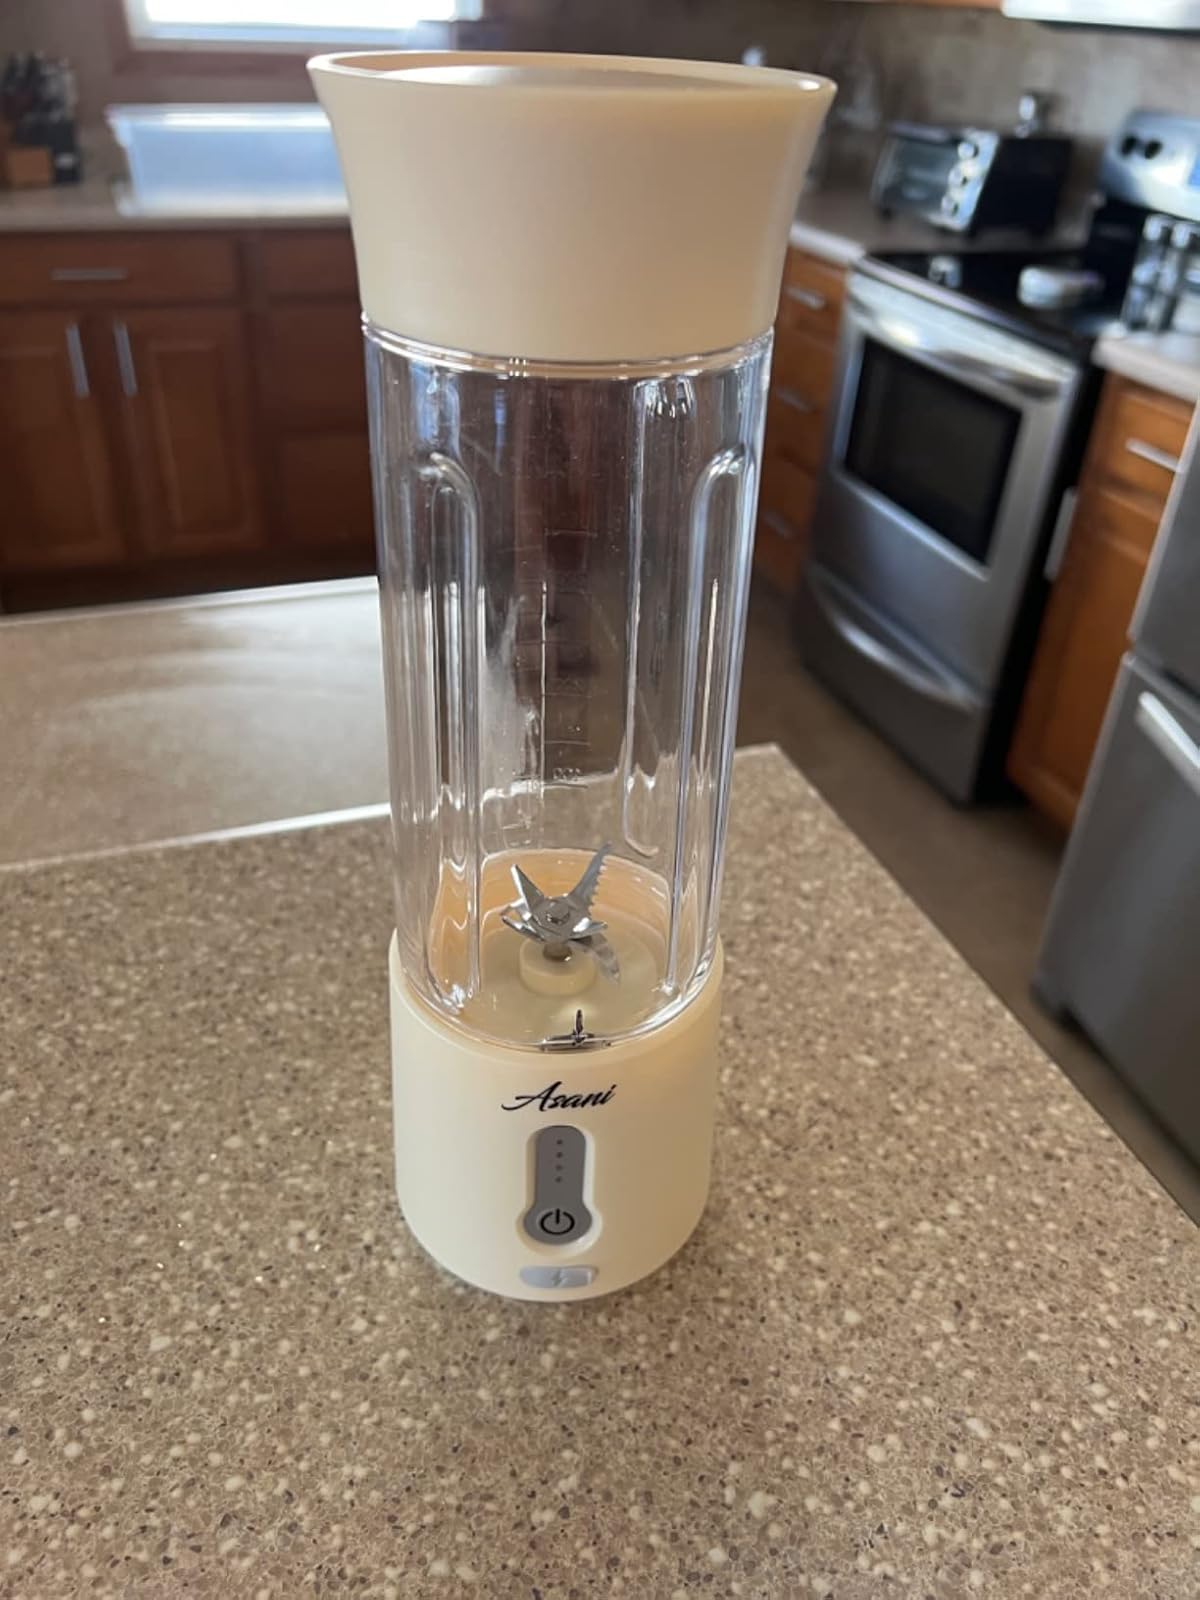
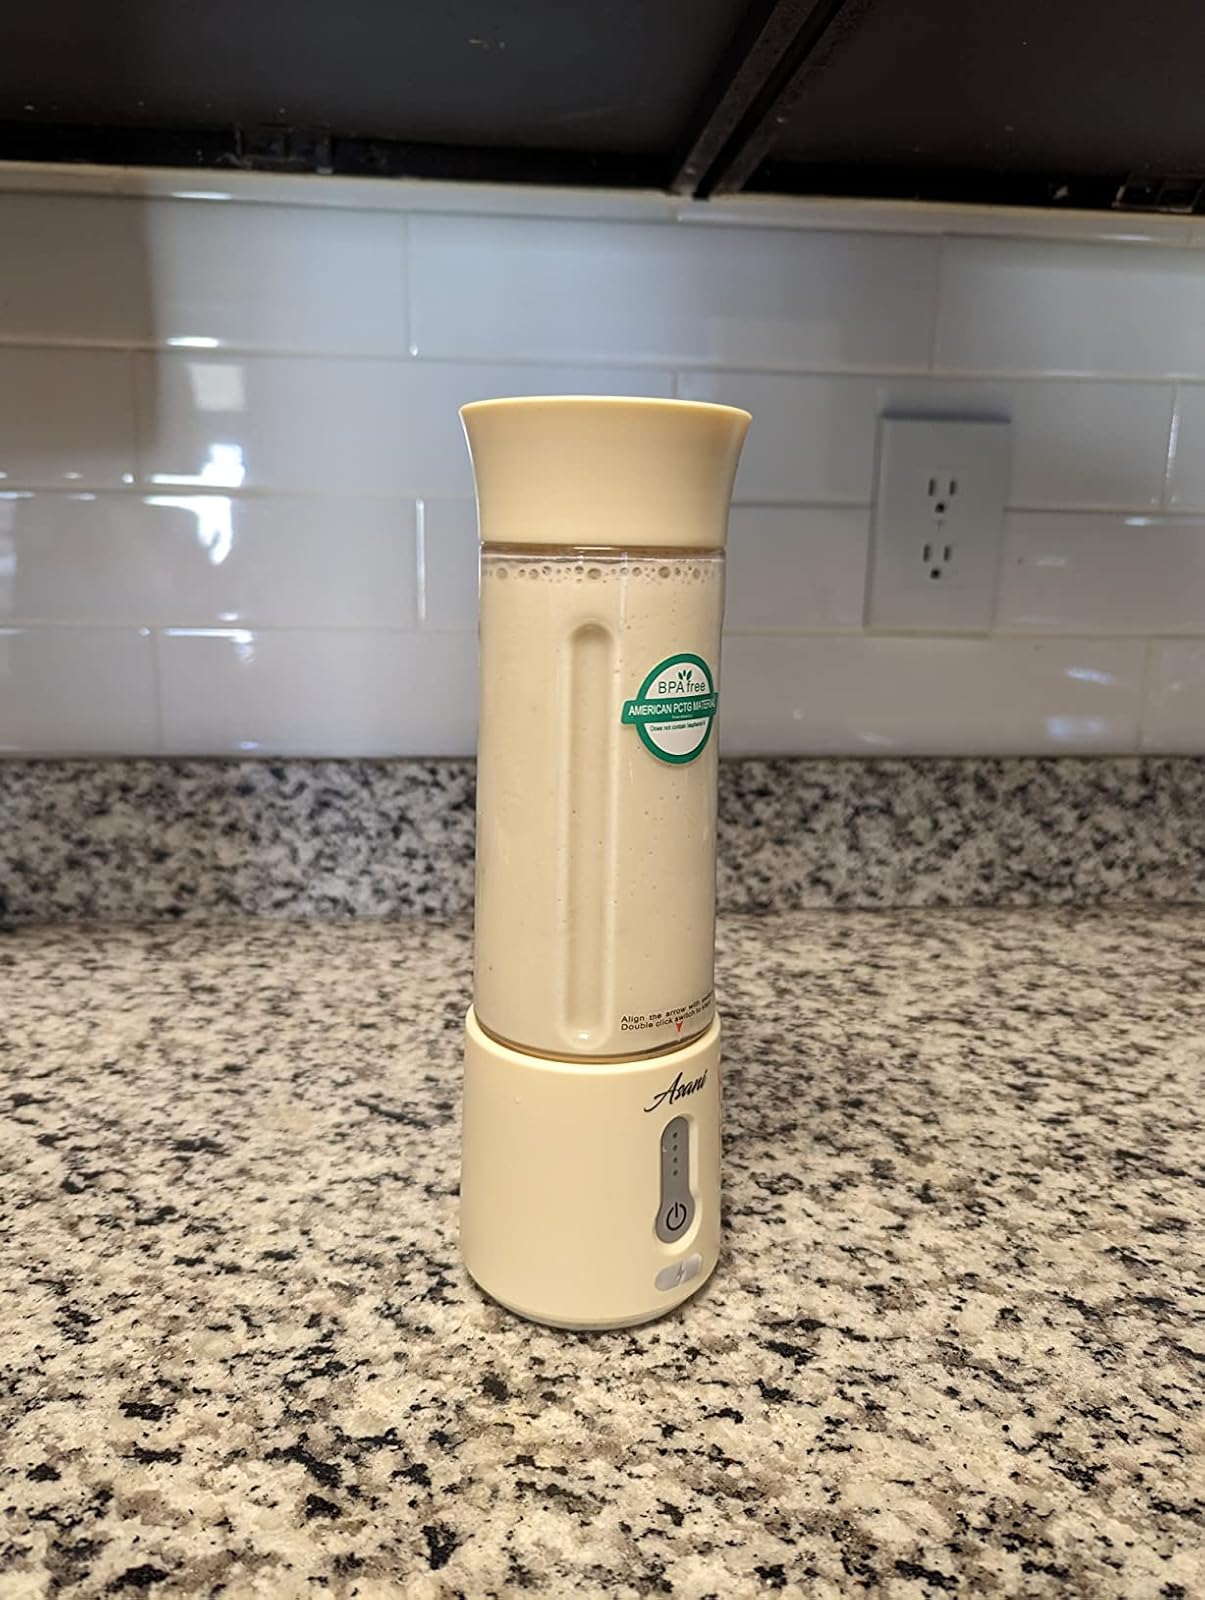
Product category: items_blender
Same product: yes